Mary Burnett Talbert

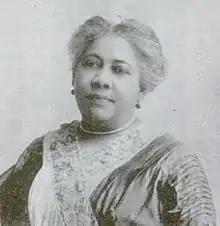

Mary Burnett Talbert (born Mary Morris Burnett; September 17, 1866 – October 15, 1923) was an American orator, activist, suffragist and reformer. In 2005, Talbert was inducted into the National Women's Hall of Fame.